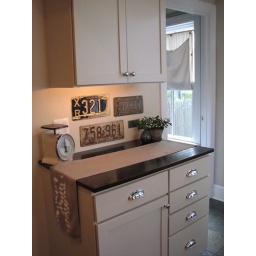
Old plates in the bar area of the mudroom